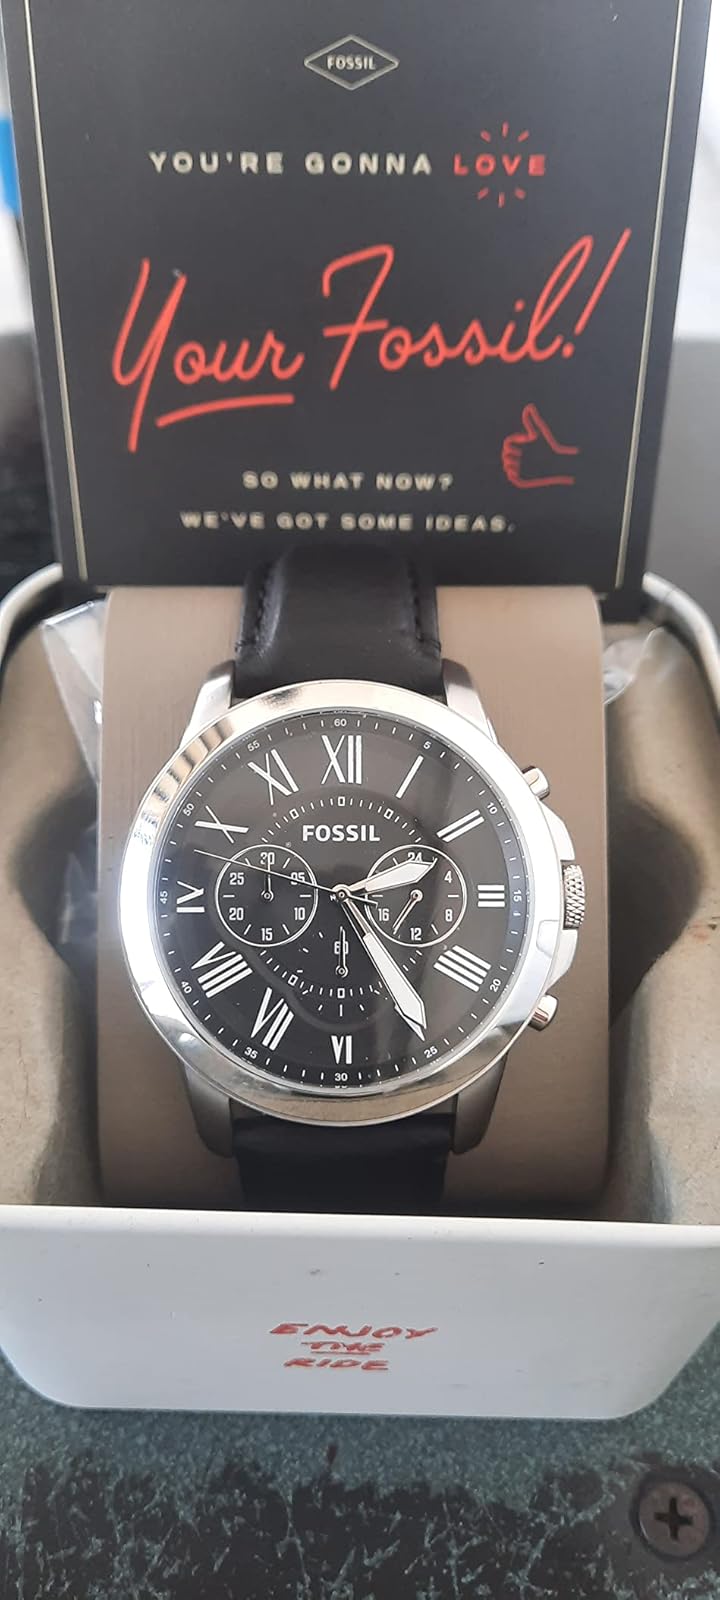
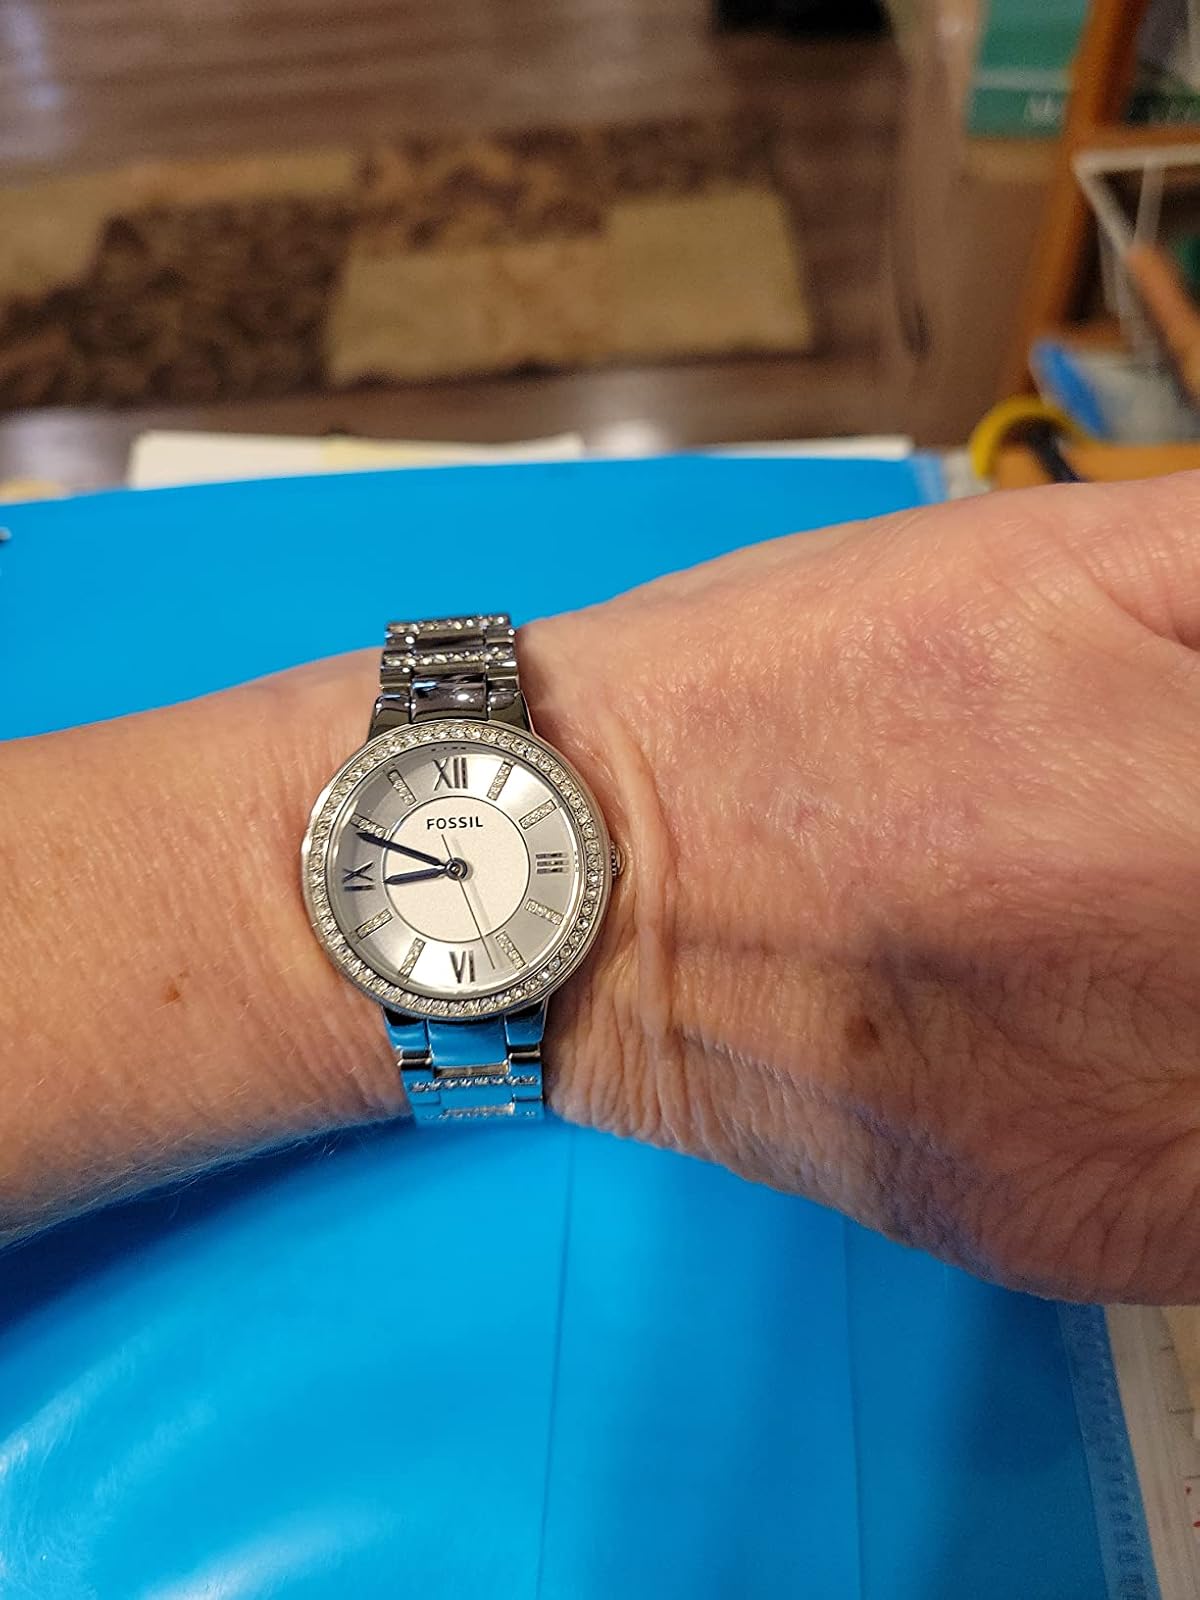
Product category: accessories_watch
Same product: no